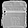
Label: Bag